Jantzen

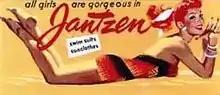
Vintage Jantzen billboard

Jantzen's Diving Girl was designed by Frank and Florenz Clark. She first made her appearance in advertisements in 1920, wearing a daring red suit, stocking cap and stockings, and first appeared on Jantzen swimming suits in 1923. Over the years, the stockings and stocking cap were dropped, and in the late 1940s, the suit became strapless. The whole design was modernized again in the 1980s. The Diving Girl remains a recognized international brand and is one of the longest lived apparel icons.